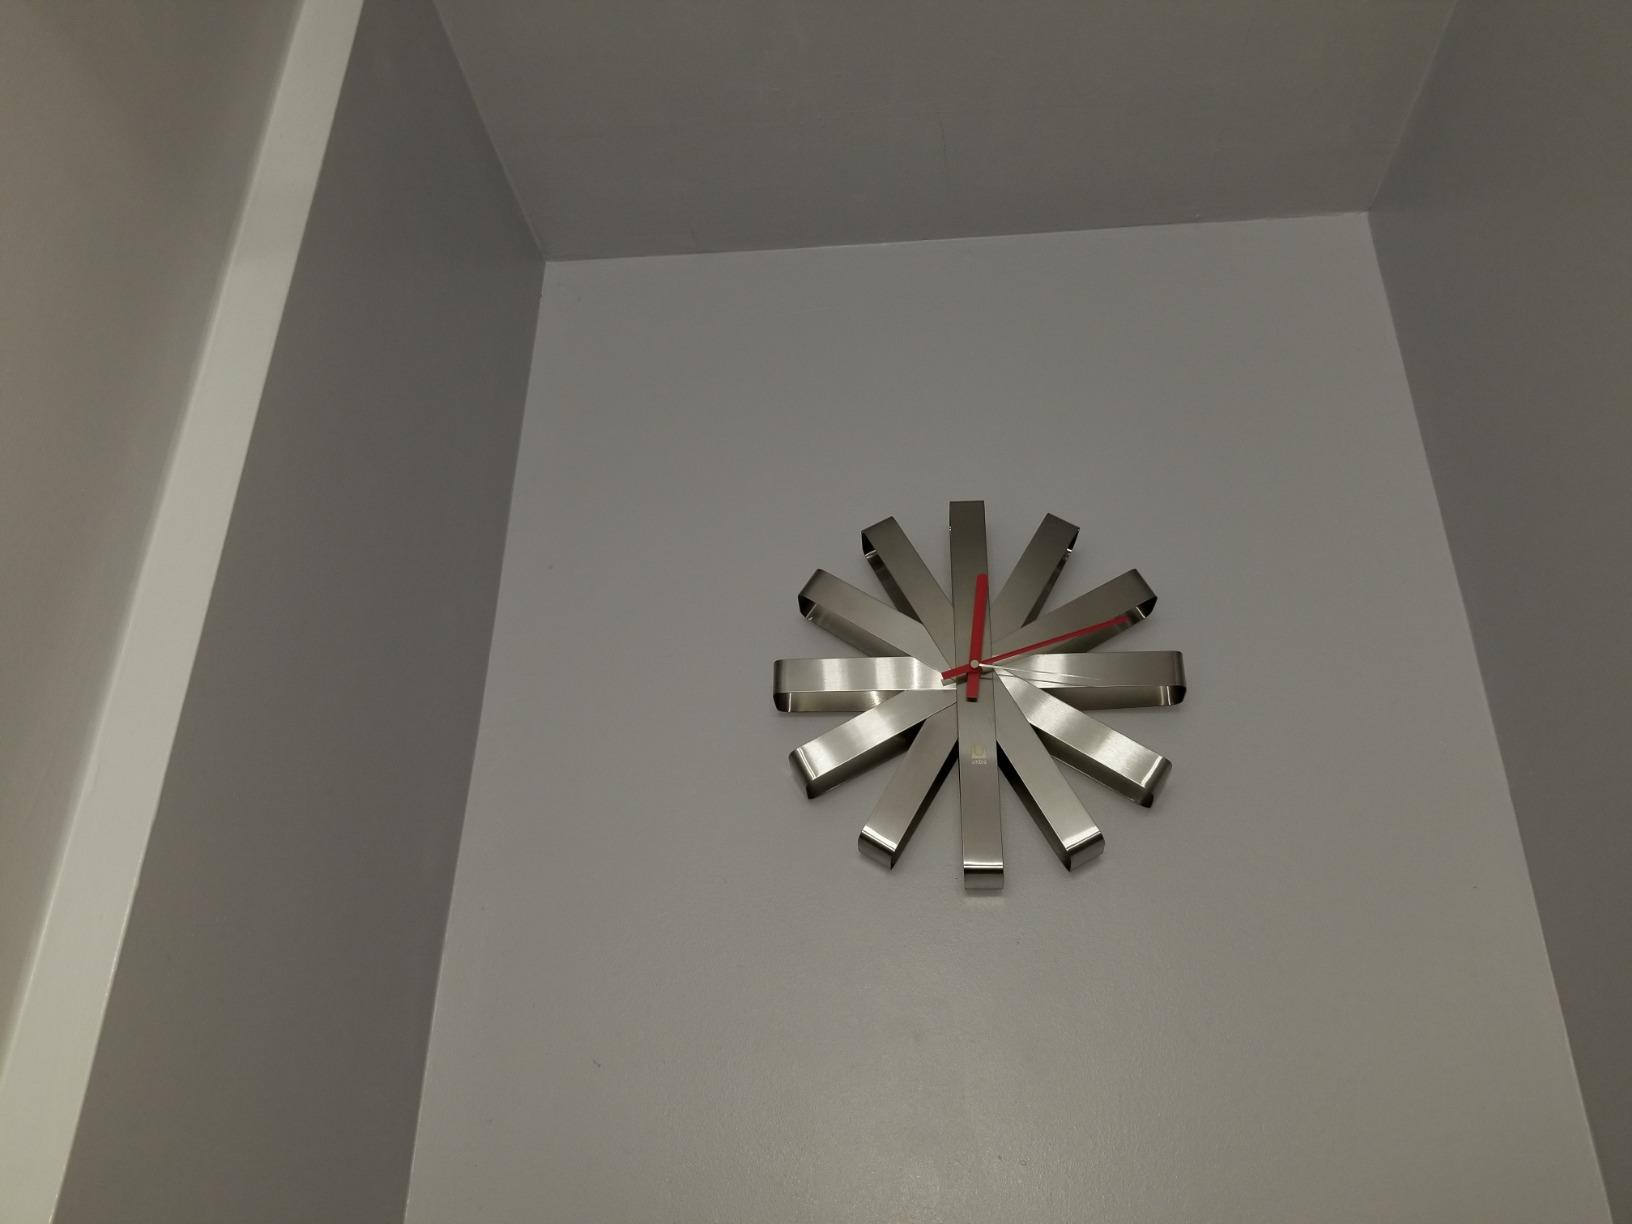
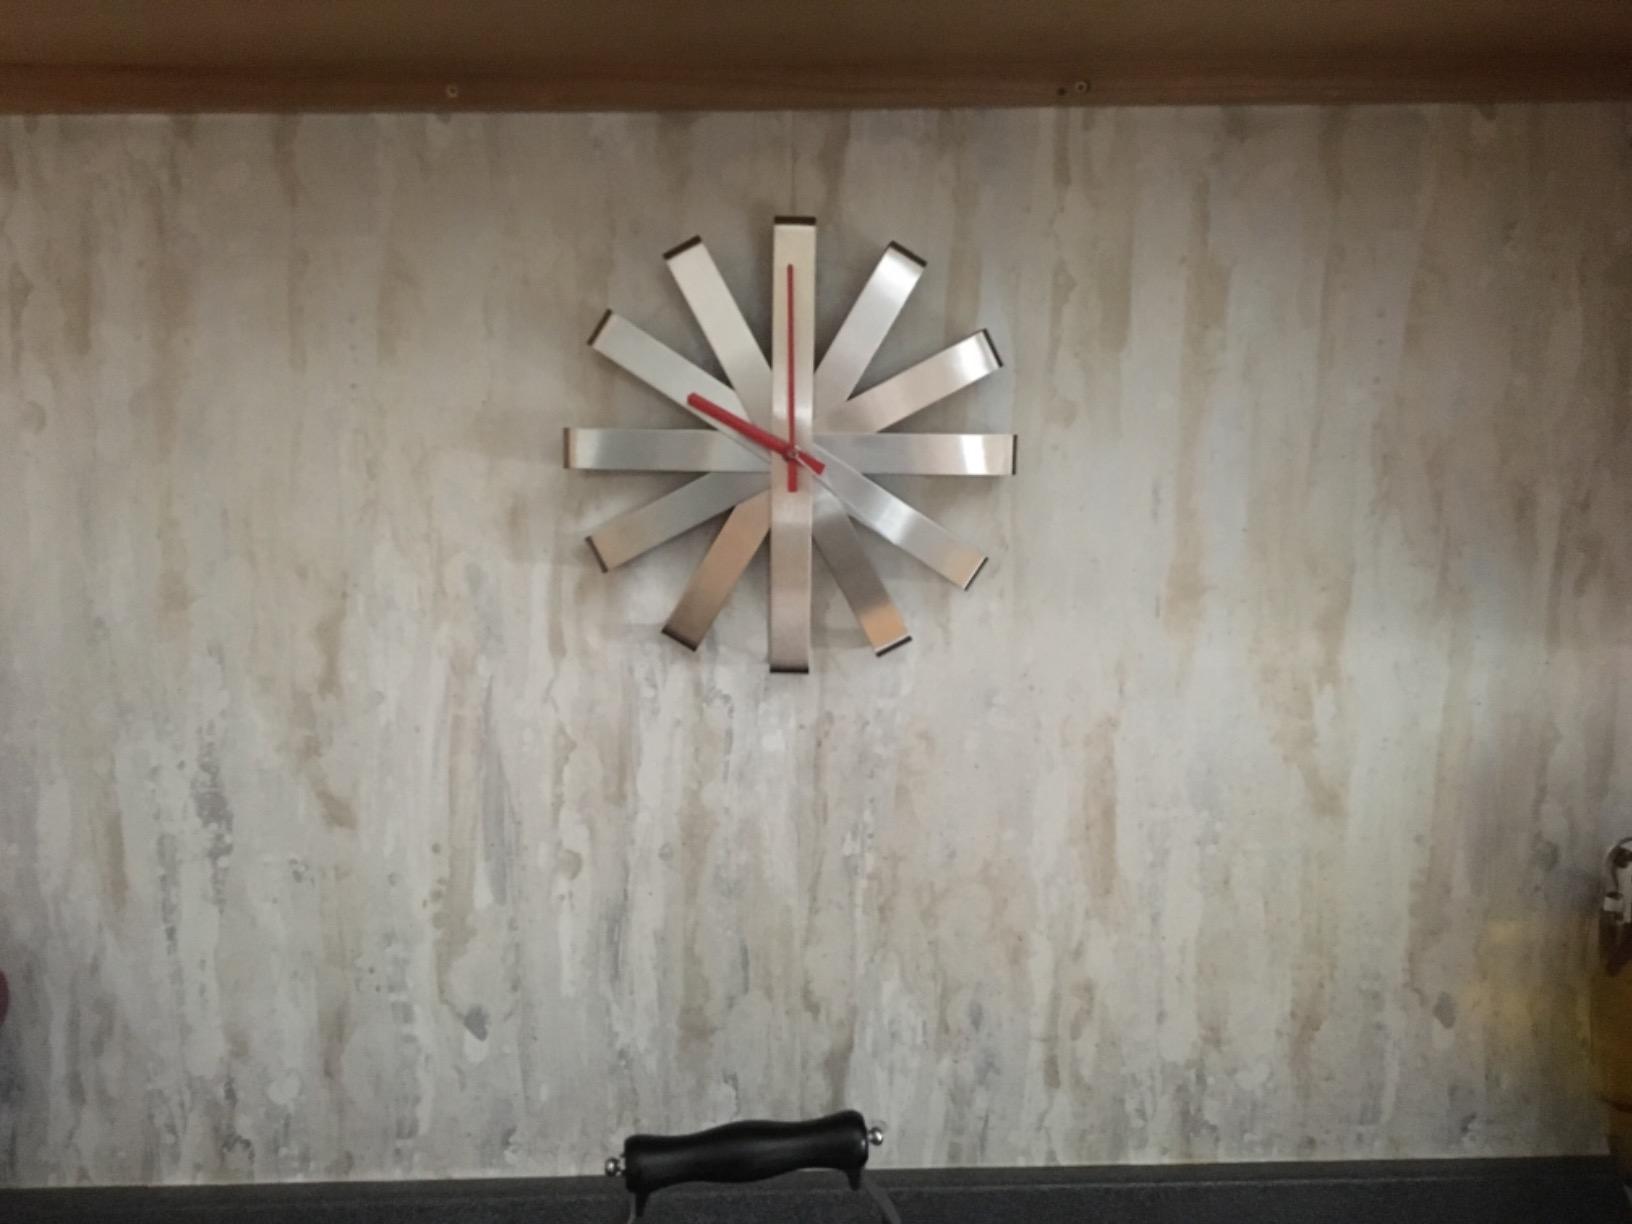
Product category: clock
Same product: yes